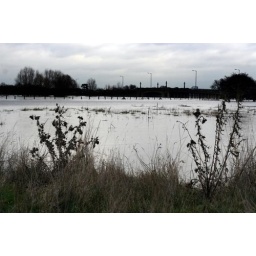
Just east of Moulsham Mill, looking towards the A138 road bridge over the flood plain. Ref: D434-29